Kurt Boeck

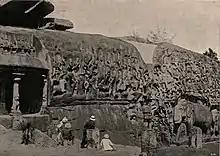
Boeck admiring the bas relief at Mahabalipuram, 1903

Boeck was born in Antonienhütte where his father was a steel mill owner. He studied philosophy and science while also performing at the Berlin National Theater. He took part in a lead role in "Holbach" directed by Theodor Döring which was well received leading to his being offered a position by Bernhard Pollini. He however decided to return to try and complete his chemistry studies in Göttingen. He received a doctorate in 1879 for his thesis on disulfonic acid of anthracene. He then trained in acting under Karl Gustav Berndal and Heinrich Oberländer at the Dresden court theater. He grew in stature after the retirement of Carl Ferdinand Koberstein and became a teacher in the performing arts at the Royal Conservatory in Dresden in 1884. He moved to Kassel the next year and in 1887 he took up an offer to join on an expedition to Persia and the Caucasus. He travelled to the Himalayas on his own in 1890 along with Tyrol glacier guide Hans Kerner. He took photographs and collected artefacts and specimens of natural history for various German museums. In 1888 he started a photo studio in Rostock. He made several trip to India in 1893, 1895, and 1898–99 and began to give lectures on his travels and write books.